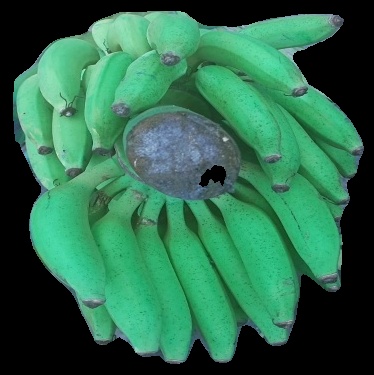
Variety: elakki-bale
Grade: grade2